Chardonne

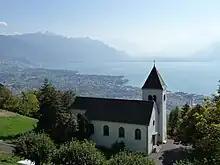
Chardonne church with Lake Geneva in the background

Chardonne has an area, , of . Of this area, or 46.9% is used for agricultural purposes, while or 37.0% is forested. Of the rest of the land, or 15.4% is settled (buildings or roads) and or 0.4% is unproductive land.